Korea Aerospace Industries

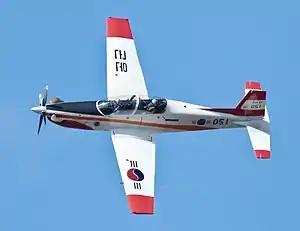
KT-1 Woongbi basic trainer

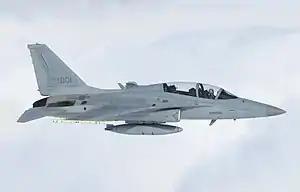
FA-50 Fighting Eagle light combat aircraft

KAI was involved in the production of the first indigenously developed South Korean aircraft, the KT-1 Woongbi; it was developed under the "KTX" program, which had been launched during 1988 on behalf of the Republic of Korea Air Force (ROKAF) to develop an indigenously designed trainer aircraft. It was a joint effort between KAI and government body Agency for Defense Development (ADD); the latter was responsible for overseeing the project, while the former performed the detailed design work as well as the majority of manufacturing activity. During 2002, KAI revealed that they were working on the production of an upgraded and armed version of the KT-1, designated "KO-1", which was intended to be used in the forward air control and counter-insurgency (COIN) roles. Development was conducted in cooperation with the ADD and had been undertaken in response to an existing RKAF requirement for 20-40 aircraft.